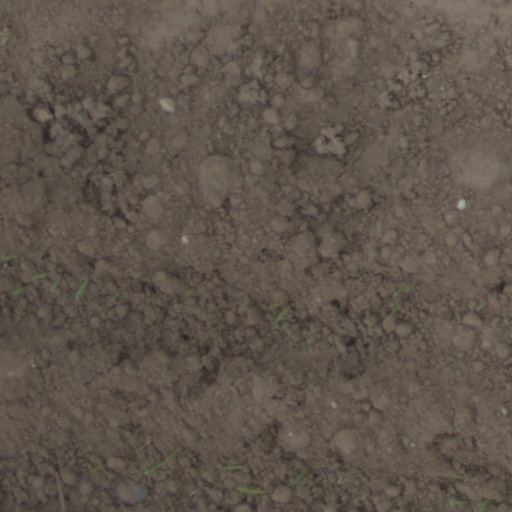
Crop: wheat